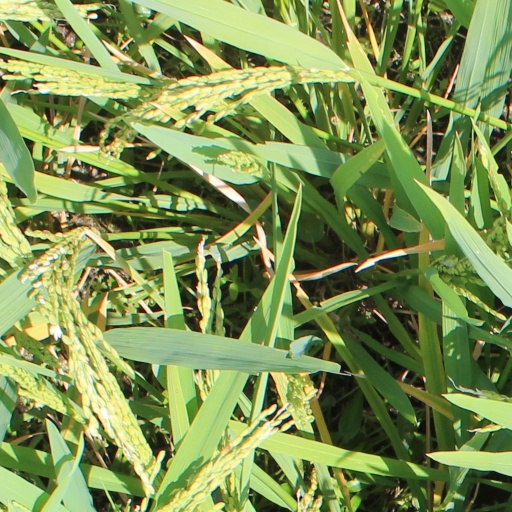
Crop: rice